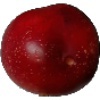
Label: Nectarine 1